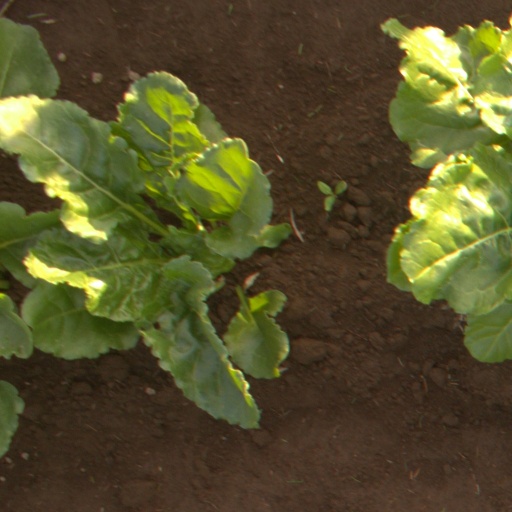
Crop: sugar beet